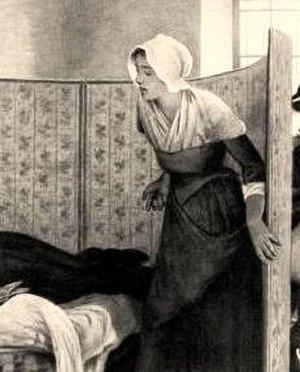
Rosalie Lamorlière a été la dernière domestique de Marie Antoinette quand la reine était à la Conciergerie, dans l'attente de son exécution.
Marie-Rosalie Lamorlière a été la dernière domestique de la reine Marie-Antoinette à la Conciergerie, avant son exécution en 1793.